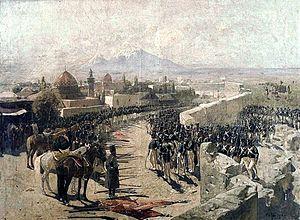
Erevan forteresse assiégée par la force de la Russie tsariste